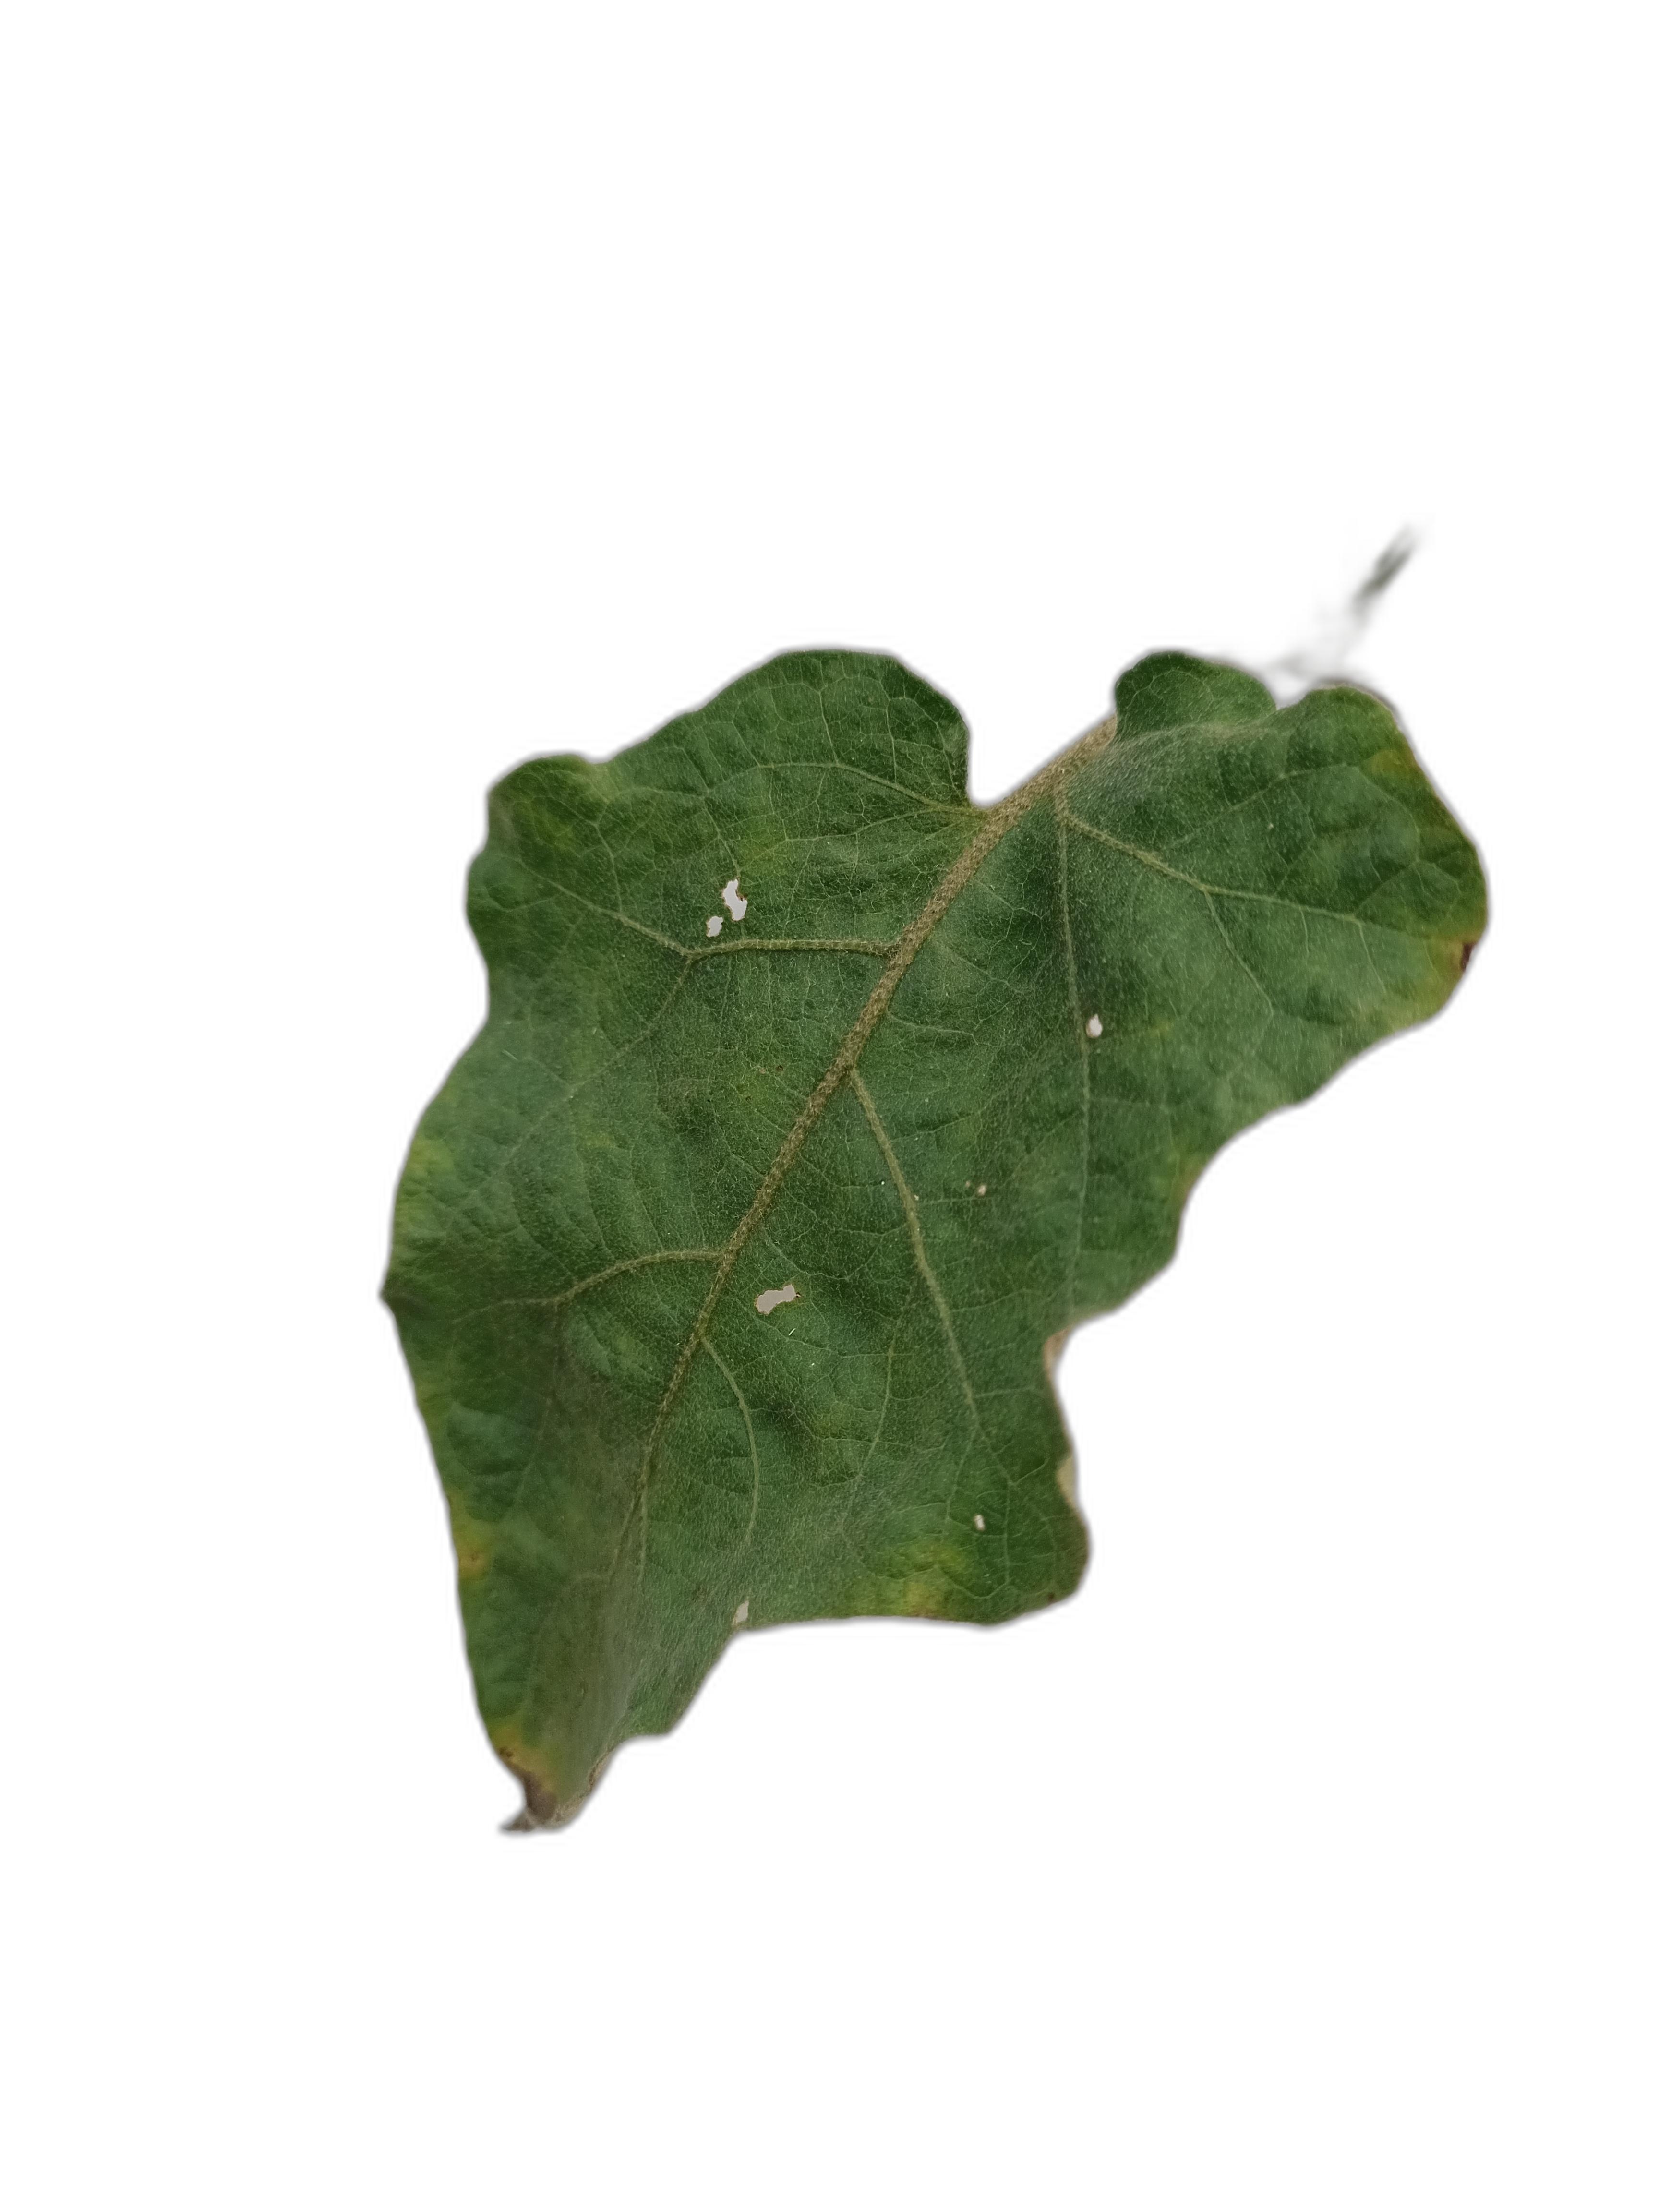
Label: Mosaic Virus Disease